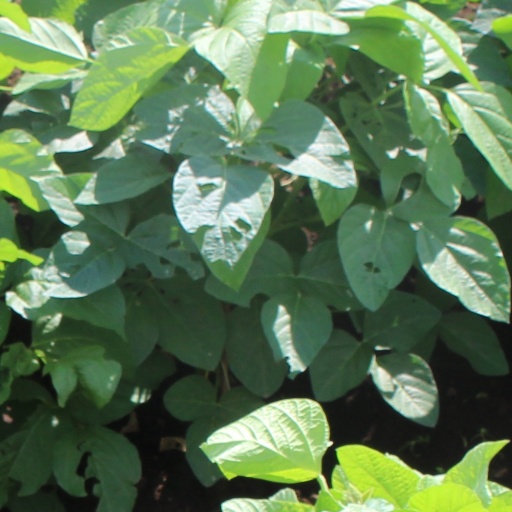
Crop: soybean